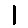
Label: 1